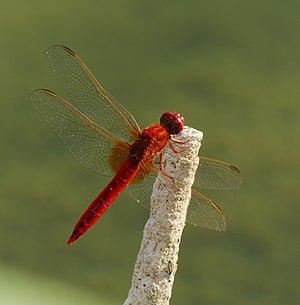
Cette liste recense les odonates répertoriés dans le canton de Genève par un ouvrage de 1996, complété par un ouvrage de 2012.